Zabardast (2007 film)

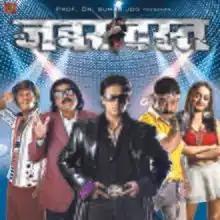
Theatrical release poster

Zabardast is a 2007 Indian Marathi-language science fiction film directed by Mahesh Kothare and produced by Suhas Jog. It is distributed by Video Palace. It stars Pushkar Jog, Manasi Naik, Sanjay Narvekar and Makarand Anaspure. In addition to writing the story, Mahesh Kothare also wrote the screenplay with Shekhar Dhavalikar.